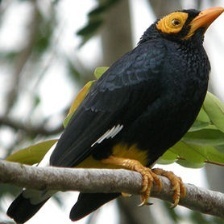
Species: ENGGANO MYNA
Scientific name: GRACULA ENGANENSIS